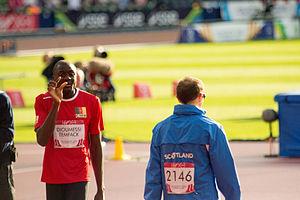
Fernand Djoumessi Temfack est un athlète camerounais, spécialiste du saut en hauteur.